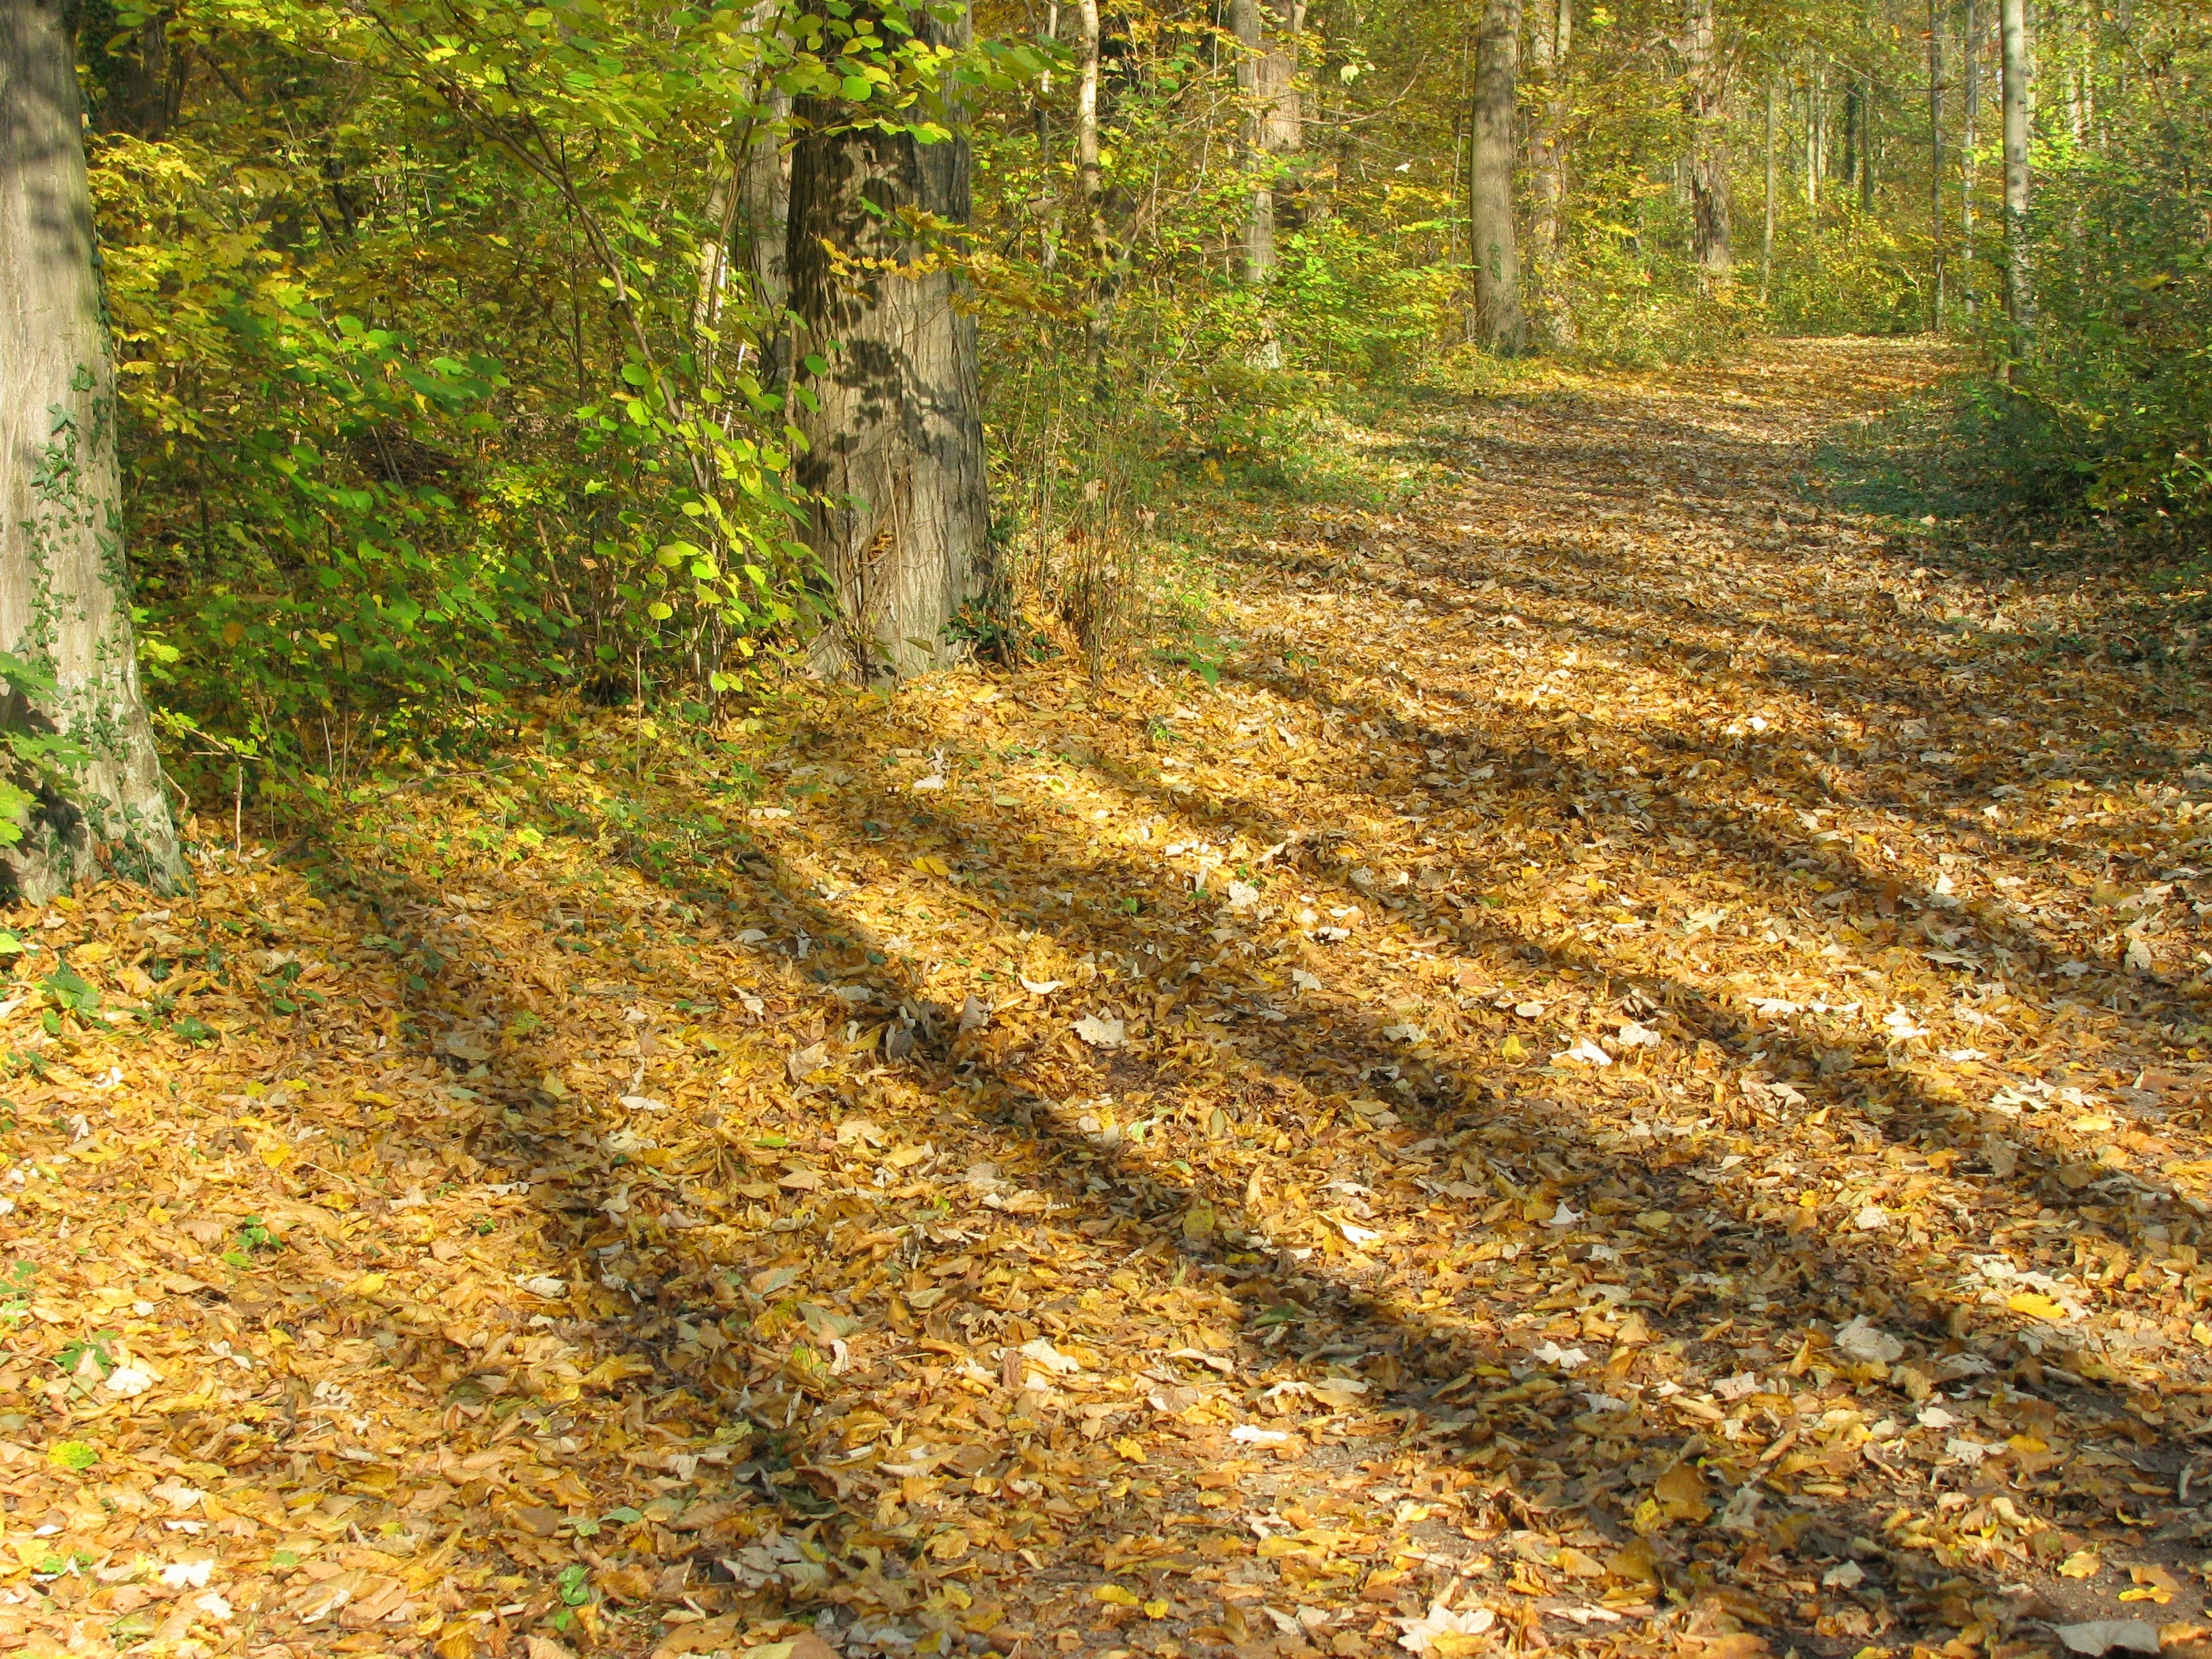
tree, nature, forest, grass, light, plant, trail, sunlight, leaf, trunk, autumn, shadow, soil, season, trees, leaves, shrub, deciduous, plantation, germany, woodland, habitat, mood, ecosystem, forest path, baden wurttemberg, woody plant